New York State Route 73

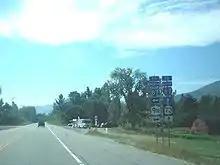
A two-lane highway in a wooded, mountainous rural area. To the right of the highway is a sign assembly instructing drivers to turn left for NY 9N and continue straight for NY 73.

NY 73 exits Lake Placid, where it passes Lake Placid Airport. There, County Route 35 (CR 35) merges from the northwest, providing a bypass around the village of Lake Placid to NY 86. Just south of North Elba, NY 73 passes the Lake Placid Olympic Ski Jumping Complex, accessible via John Brown Road (unsigned NY 910M) to nearby John Brown's Farm at the intersection with CR 35. The highway crosses the West Branch of the Ausable River, intersecting with CR 21 at an elevation of .